Wise (musician)

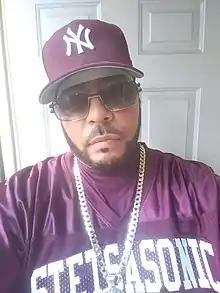

Leonardo Roman (born August 20, 1965), better known by his stage name Wise, is an American hip hop record producer and member of hip hop group Stetsasonic, commonly hailed as hip hop's first live band.